Cape Santo André

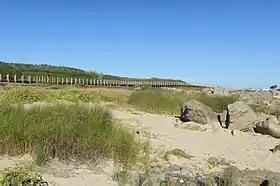
Santo André Dune. The Boardwalk is on the route of the Portuguese Way of Saint James and the night pilgrimage of Saint Andrew.

Cape Santo André (Portuguese for Saint Andrew) is a cape located in the Northern coast of continental Portugal, in Santo André, municipality of Póvoa de Varzim. It is the tip of Póvoa de Varzim's cuspate foreland.